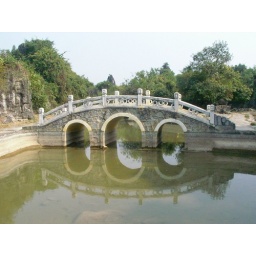
bridge at the stone forest in chongzuo